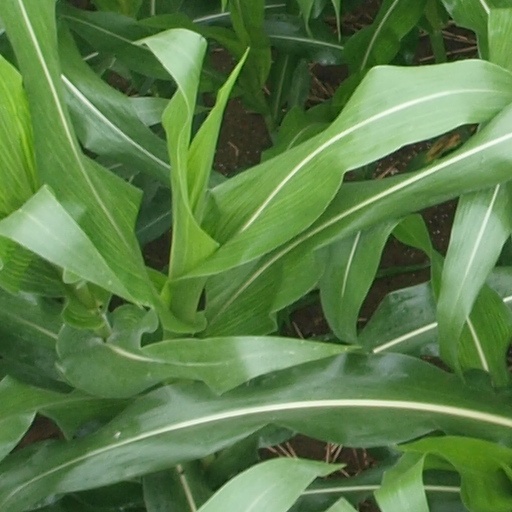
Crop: maize; corn